Glengarry, Victoria

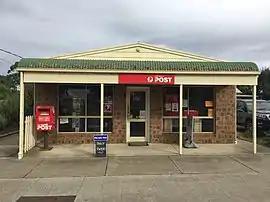
Post office in 2022

Glengarry is a town in the Gippsland region of Victoria, Australia. The town is located in the City of Latrobe local government area, 9 km north of Traralgon and south east of the state capital, Melbourne. At the 2016 census, Glengarry had a population of 1084.